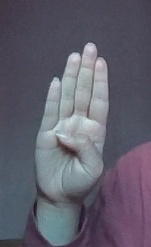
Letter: kaaf